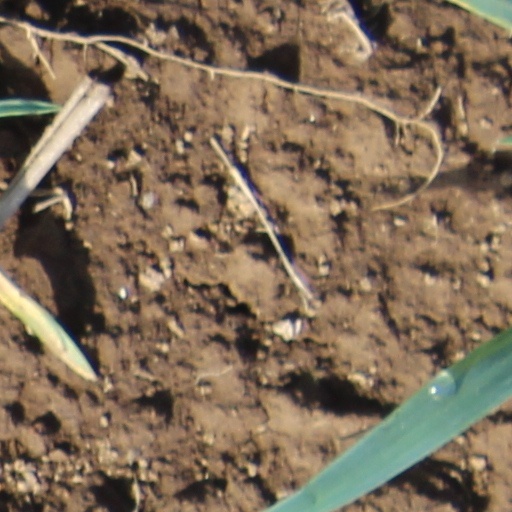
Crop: wheat